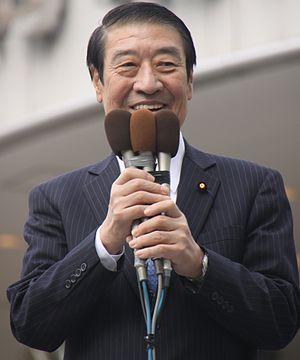
Masahiko Yamada est un homme politique japonais membre du Parti démocrate du Japon de 2003 à 2012, né le 8 avril 1942 à Fukue dans la préfecture de Nagasaki.